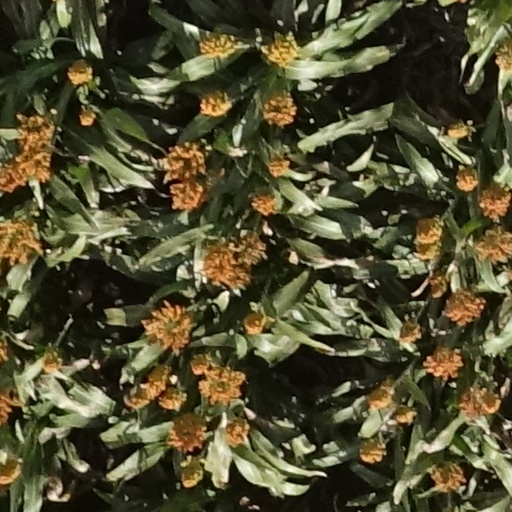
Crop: sorghum